Alicia Morel

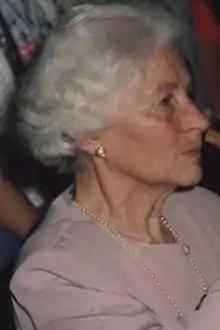

Alicia Morel Chaigneau (26 July 1921 – 1 March 2017) was a Chilean writer, novelist, storyteller, poet, and essayist best known for her work in the field of children's literature and theater for children and puppets.